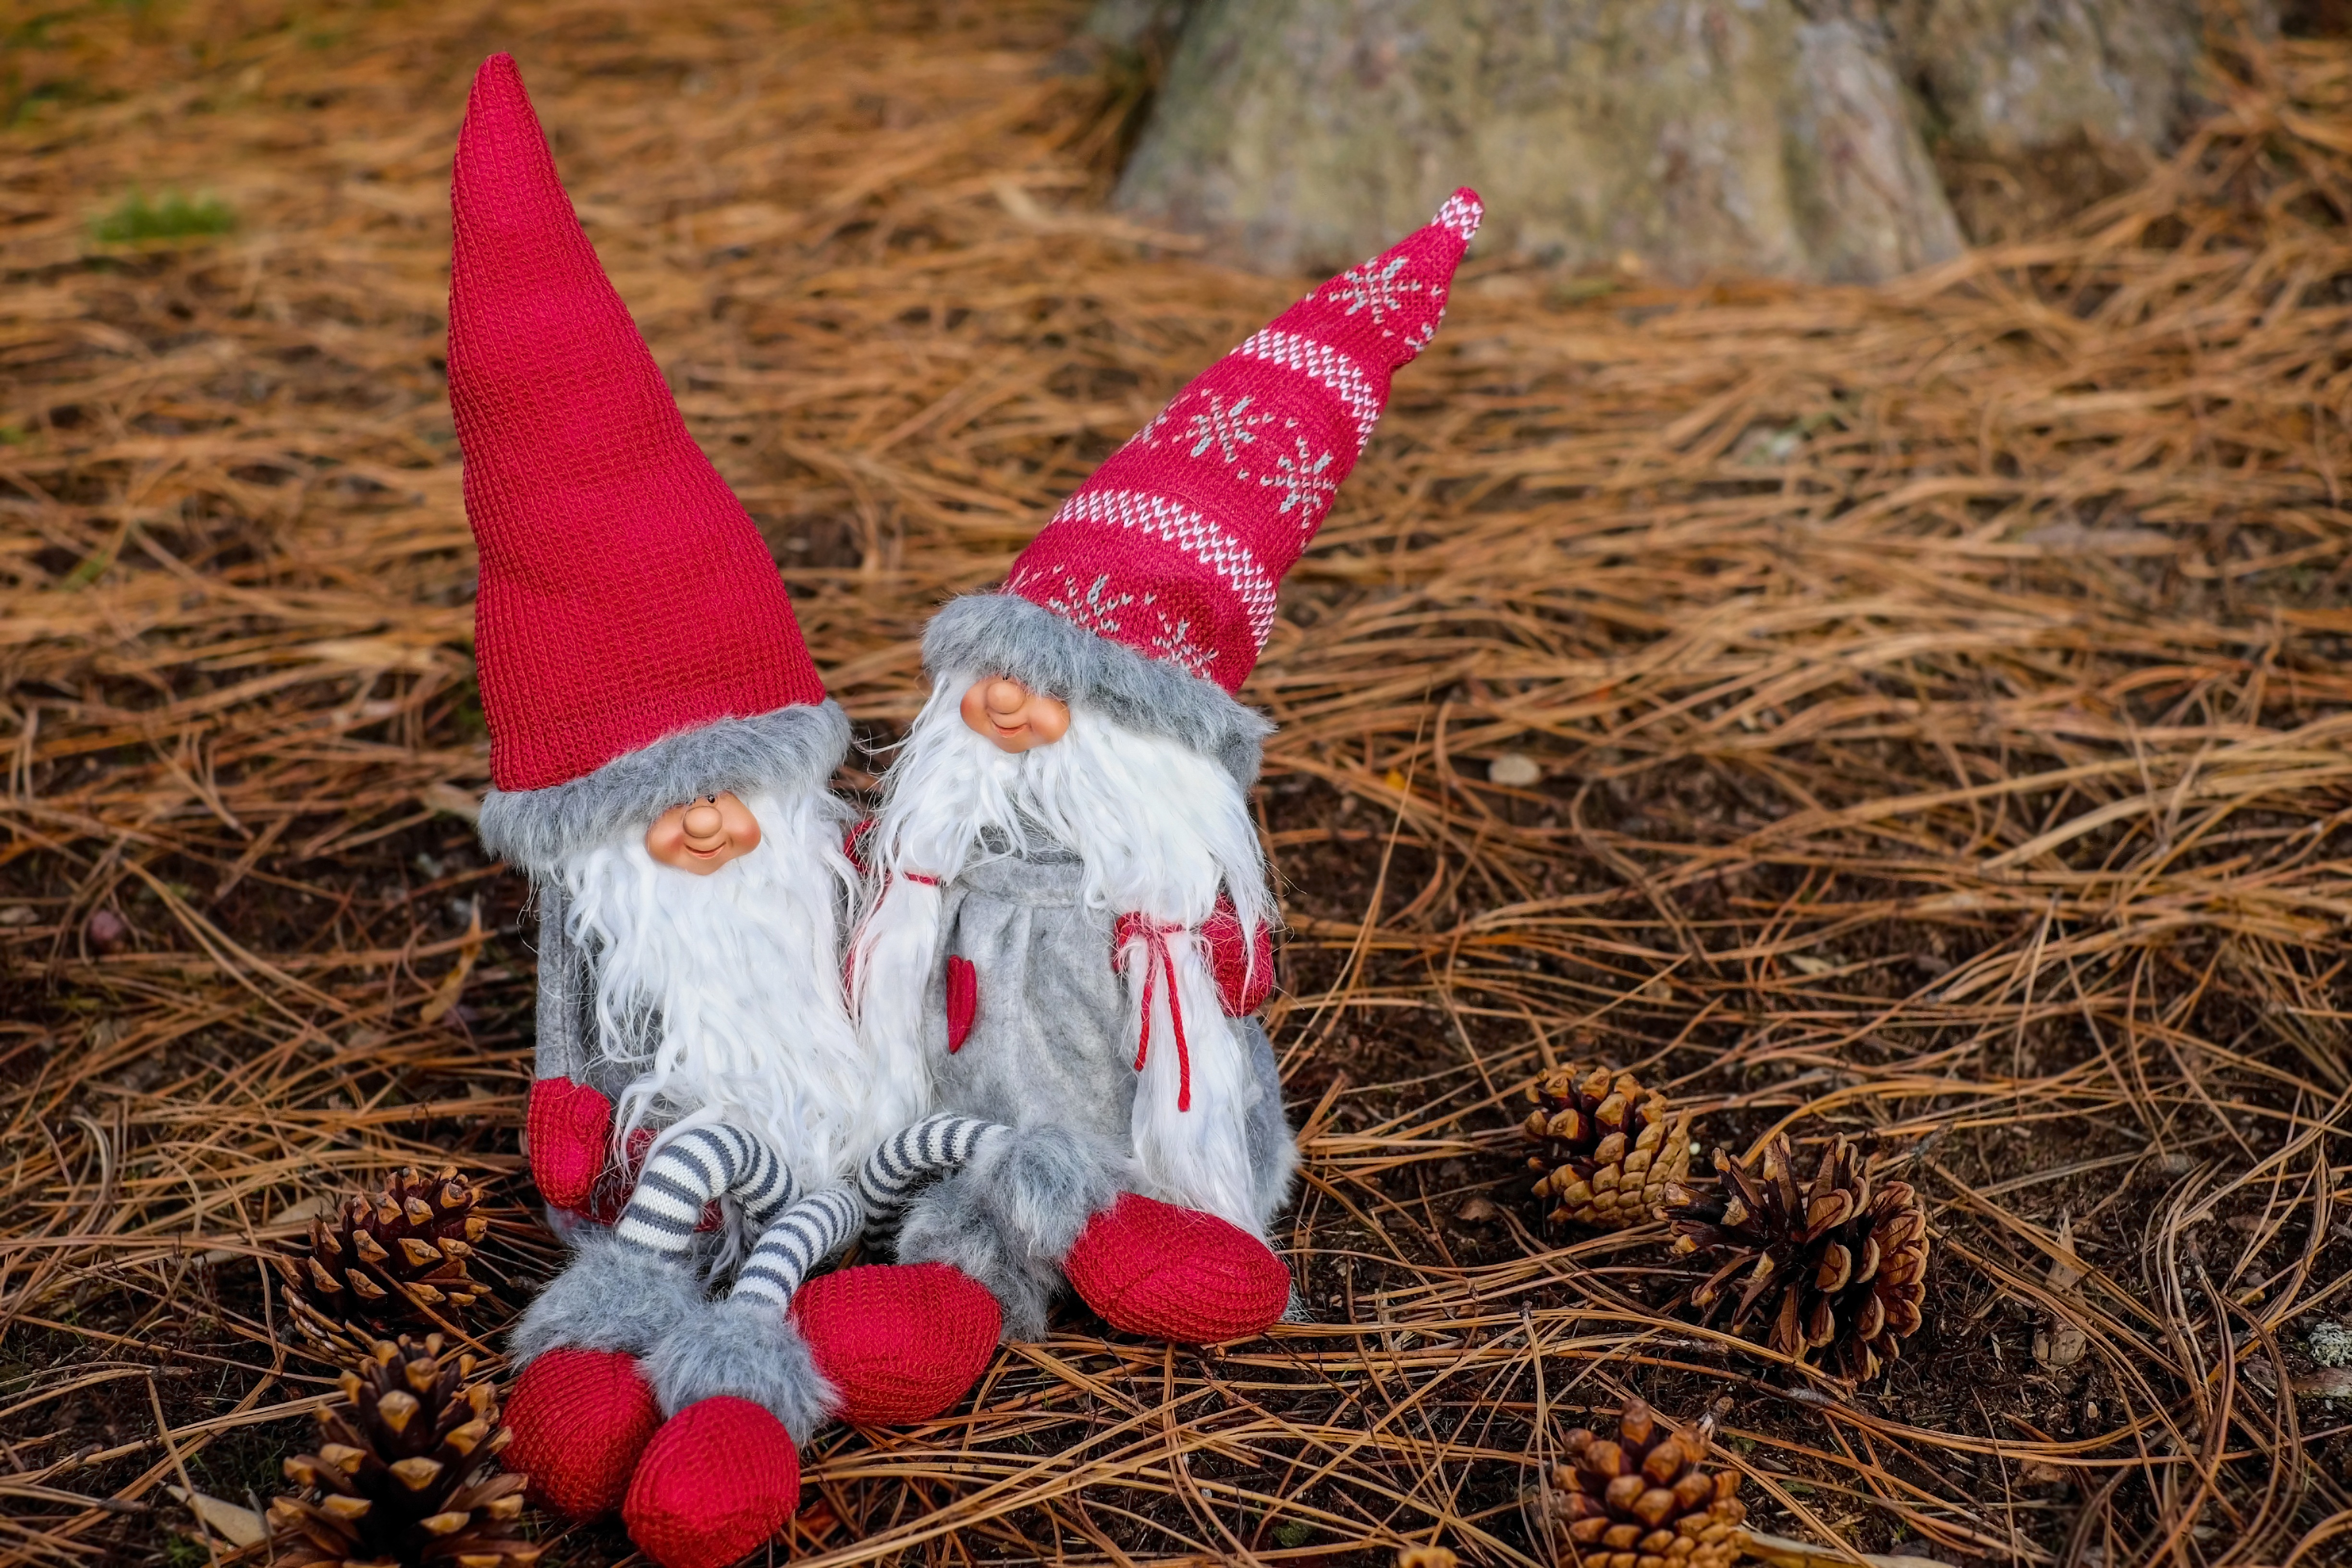
man, nature, woman, cute, autumn, agriculture, christmas, christmas decoration, affection, figure, funny, pair, connectedness, imp, devotion, warmth